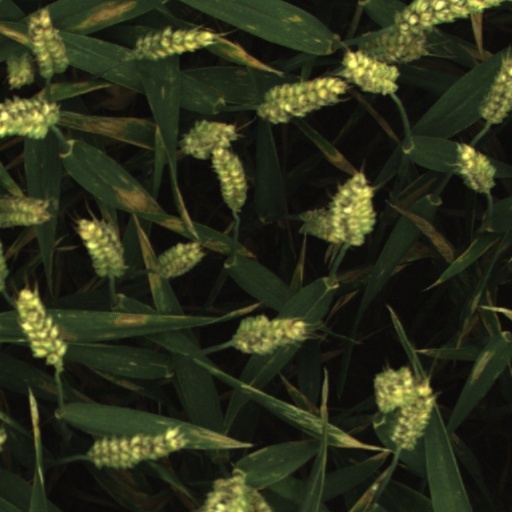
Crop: wheat